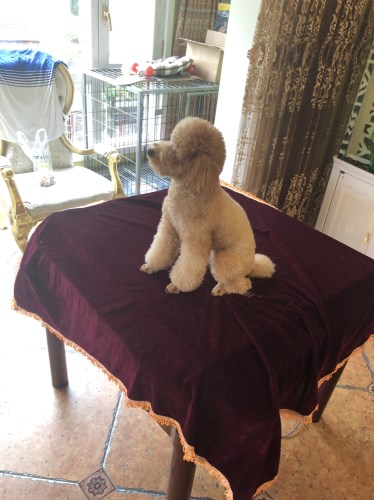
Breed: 7449-n000128-teddy